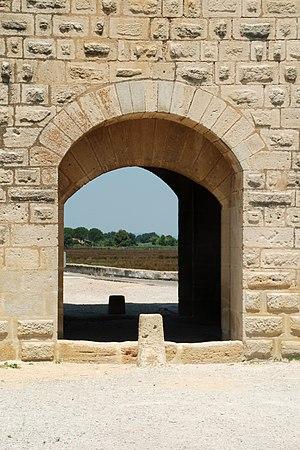
France - Gard - Tour Carbonnière
La tour Carbonnière est une tour de guet construite à la fin du XIIIᵉ siècle pour protéger la ville fortifiée d'Aigues-Mortes, dans le département français du Gard en région Occitanie.